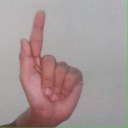
अक्षर: ळ